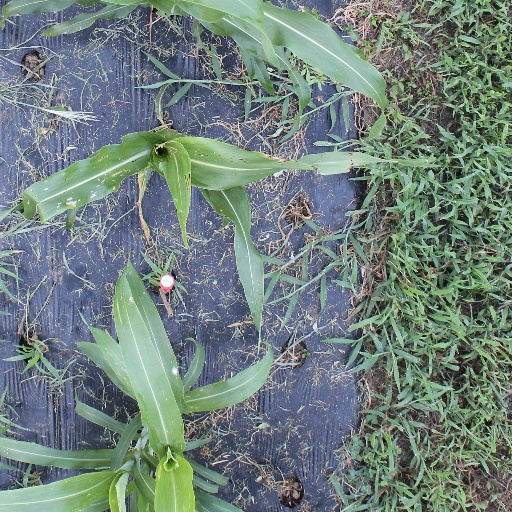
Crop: sorghum